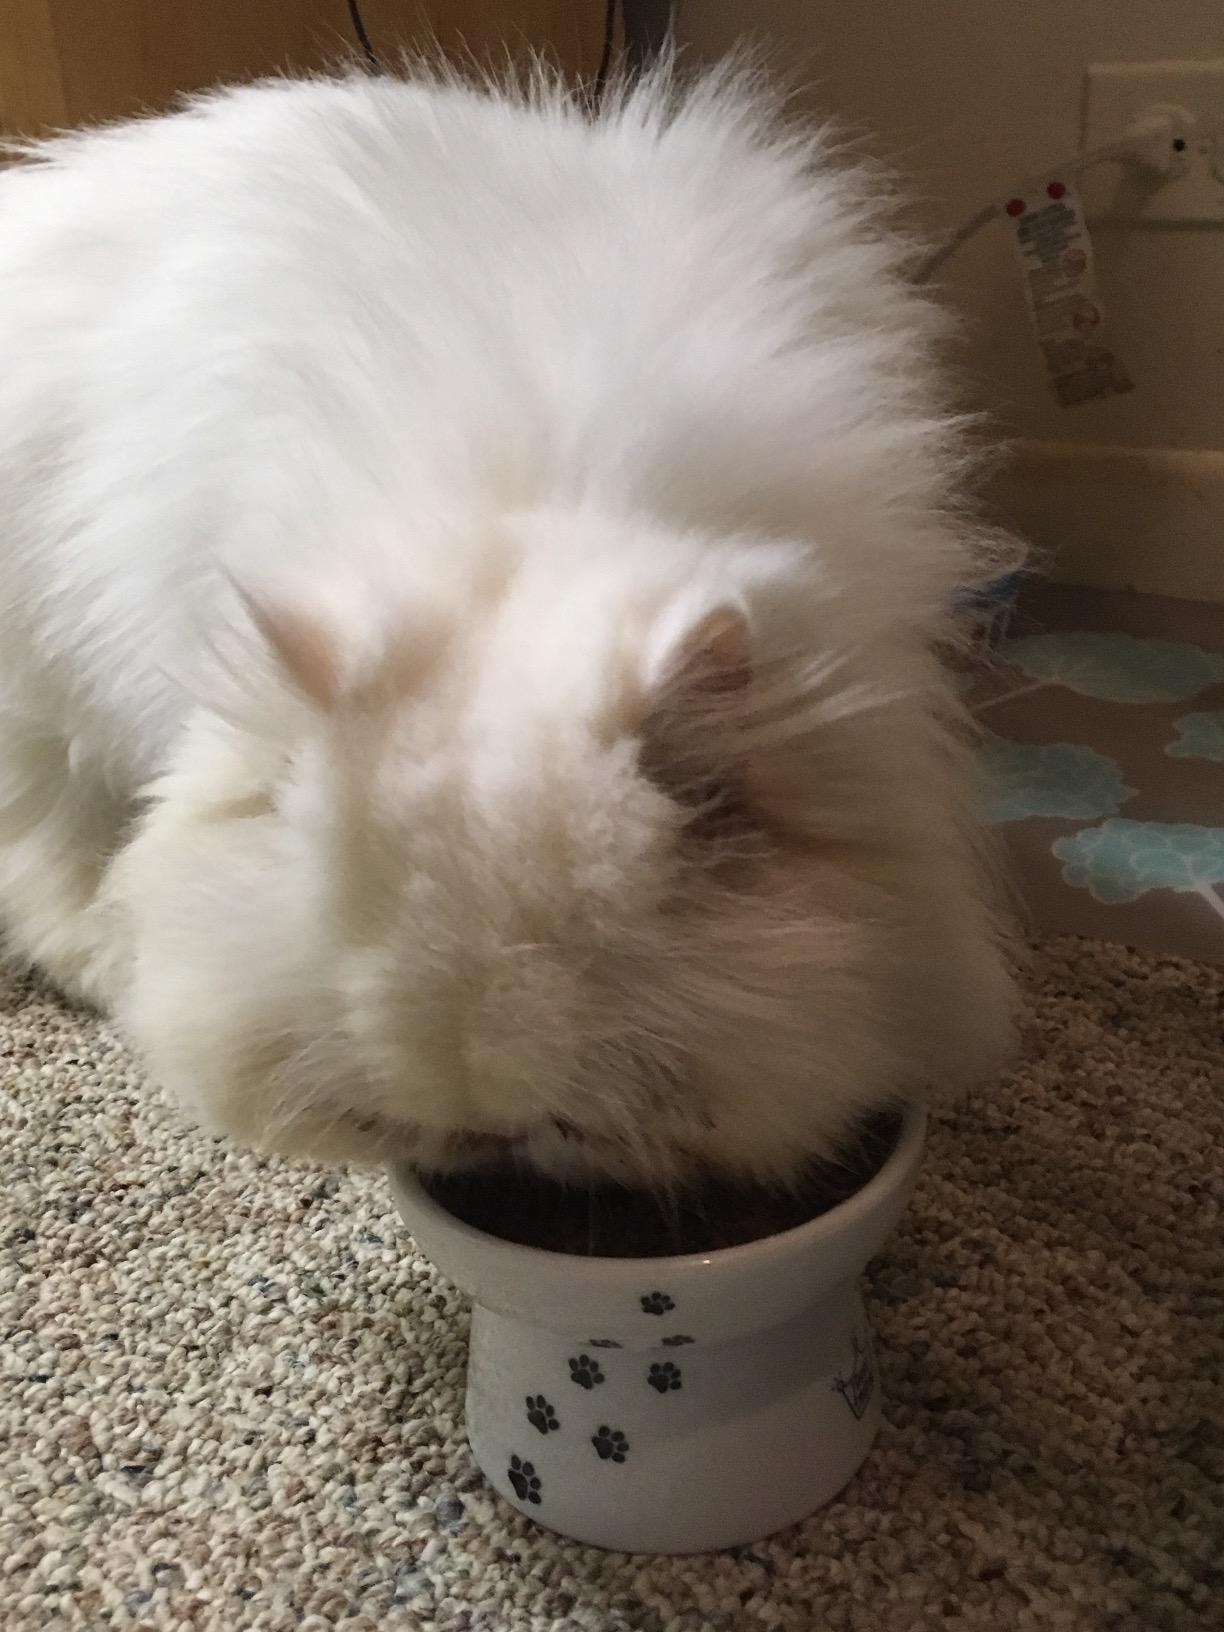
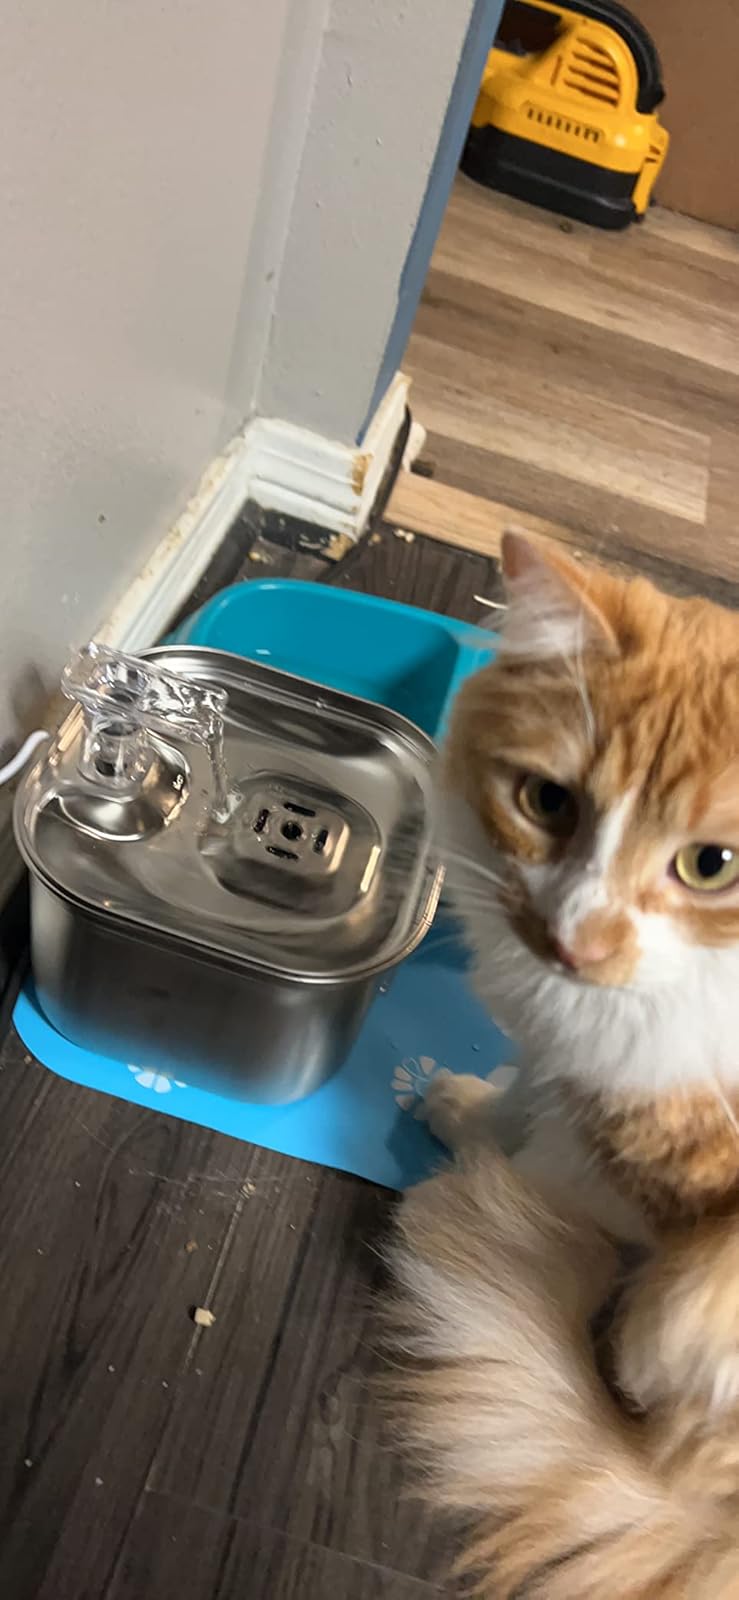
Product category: items_bowl
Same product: no